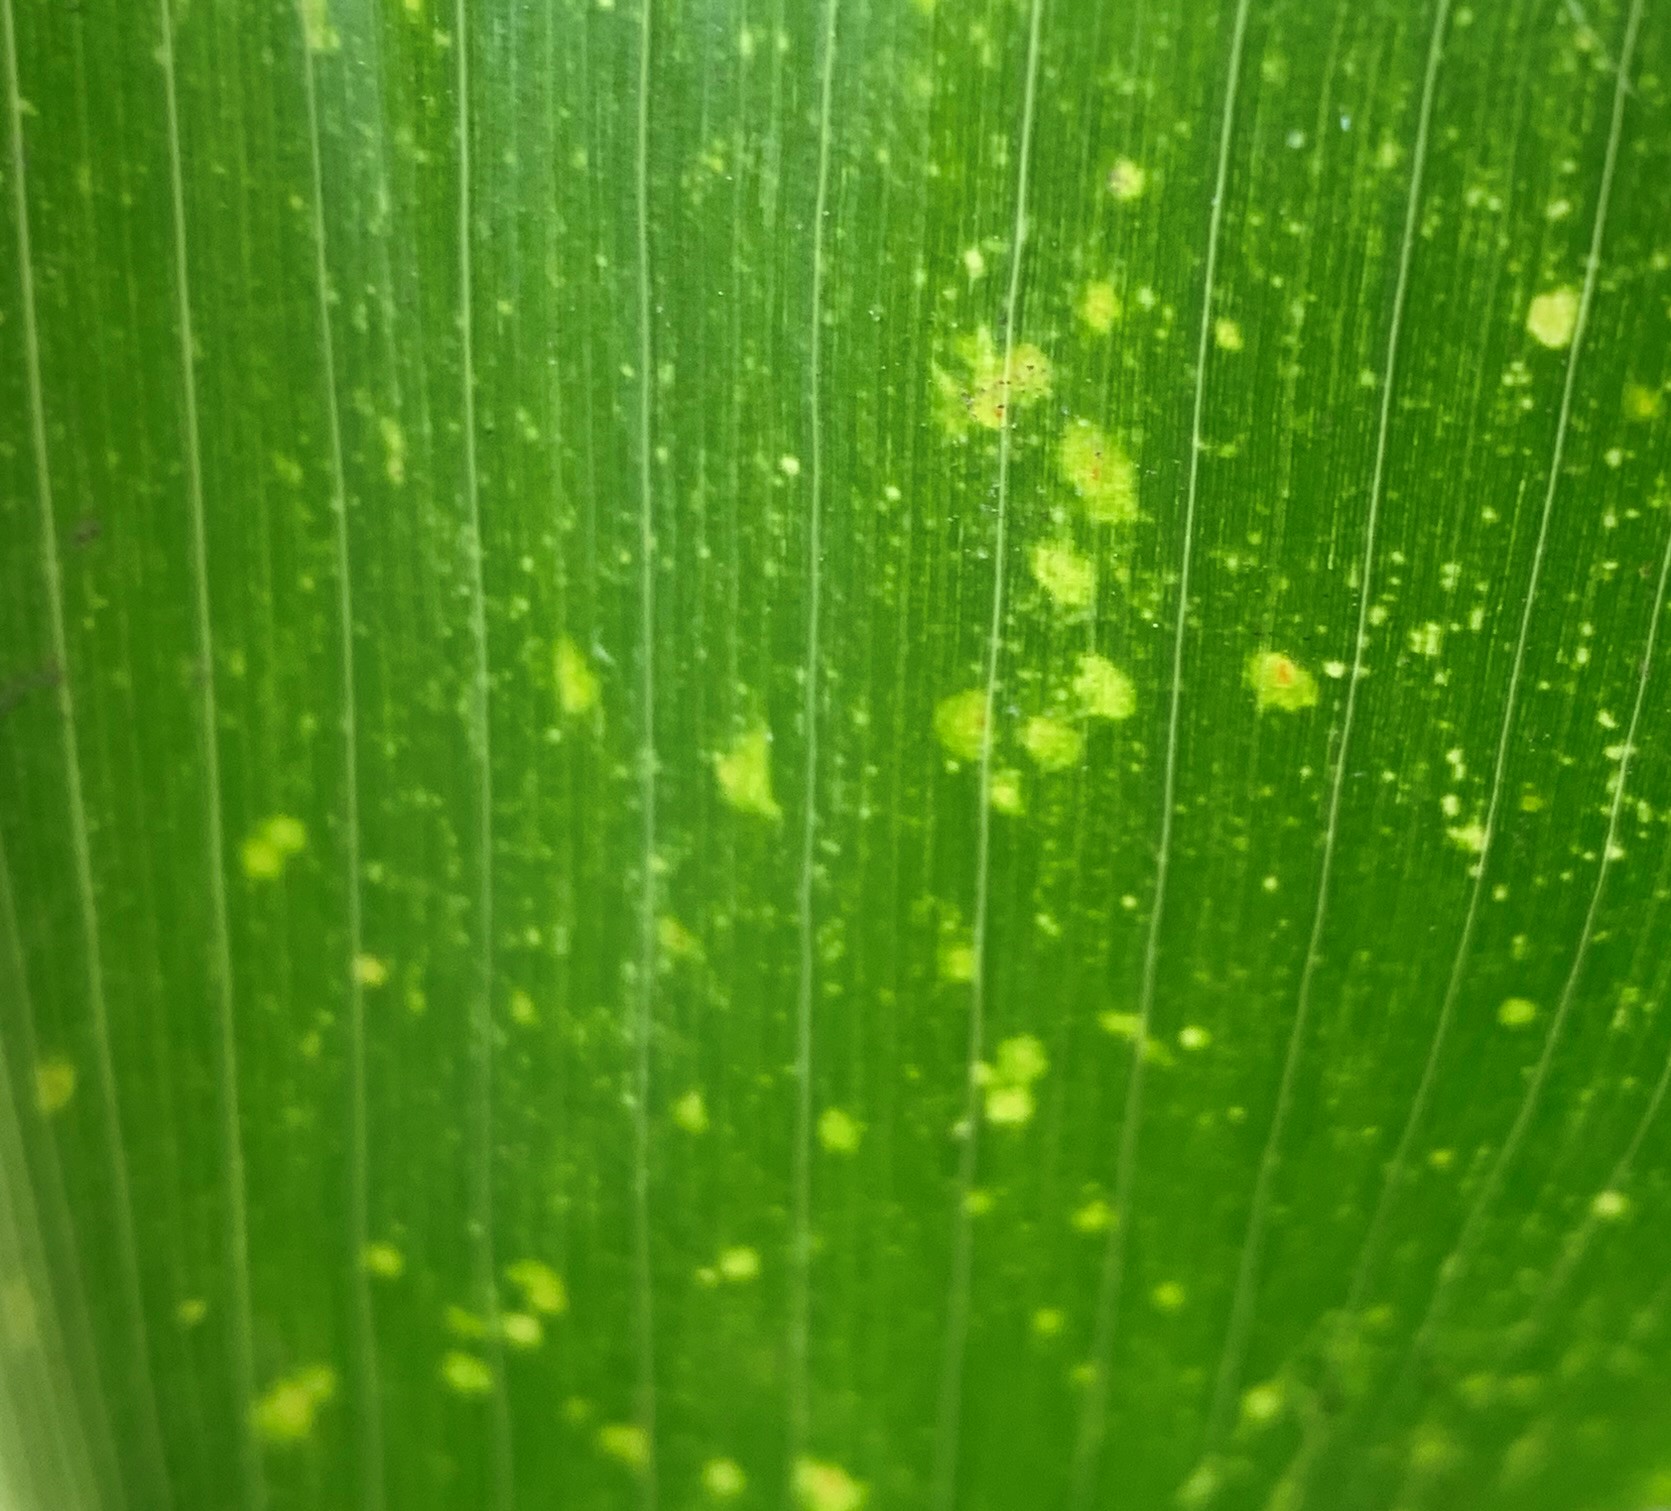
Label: MLN